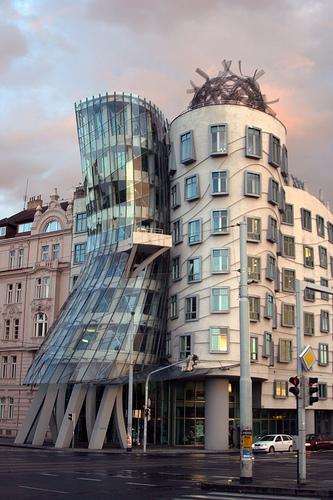
Weather: rain or strom